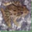
Label: frog